Hacker

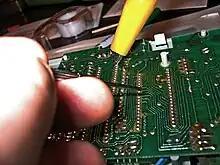
A DIY musician probes the circuit board of a synthesizer for "bends" using a jeweler's screwdriver and alligator clips.

Mainstream usage of "hacker" mostly refers to computer criminals, due to the mass media usage of the word since the 1990s. This includes what hacker jargon calls script kiddies, less skilled criminals who rely on tools written by others with very little knowledge about the way they work. This usage has become so predominant that the general public is largely unaware that different meanings exist. Though the self-designation of hobbyists as hackers is generally acknowledged and accepted by computer security hackers, people from the programming subculture consider the computer intrusion related usage incorrect, and emphasize the difference between the two by calling security breakers "crackers" (analogous to a safecracker).